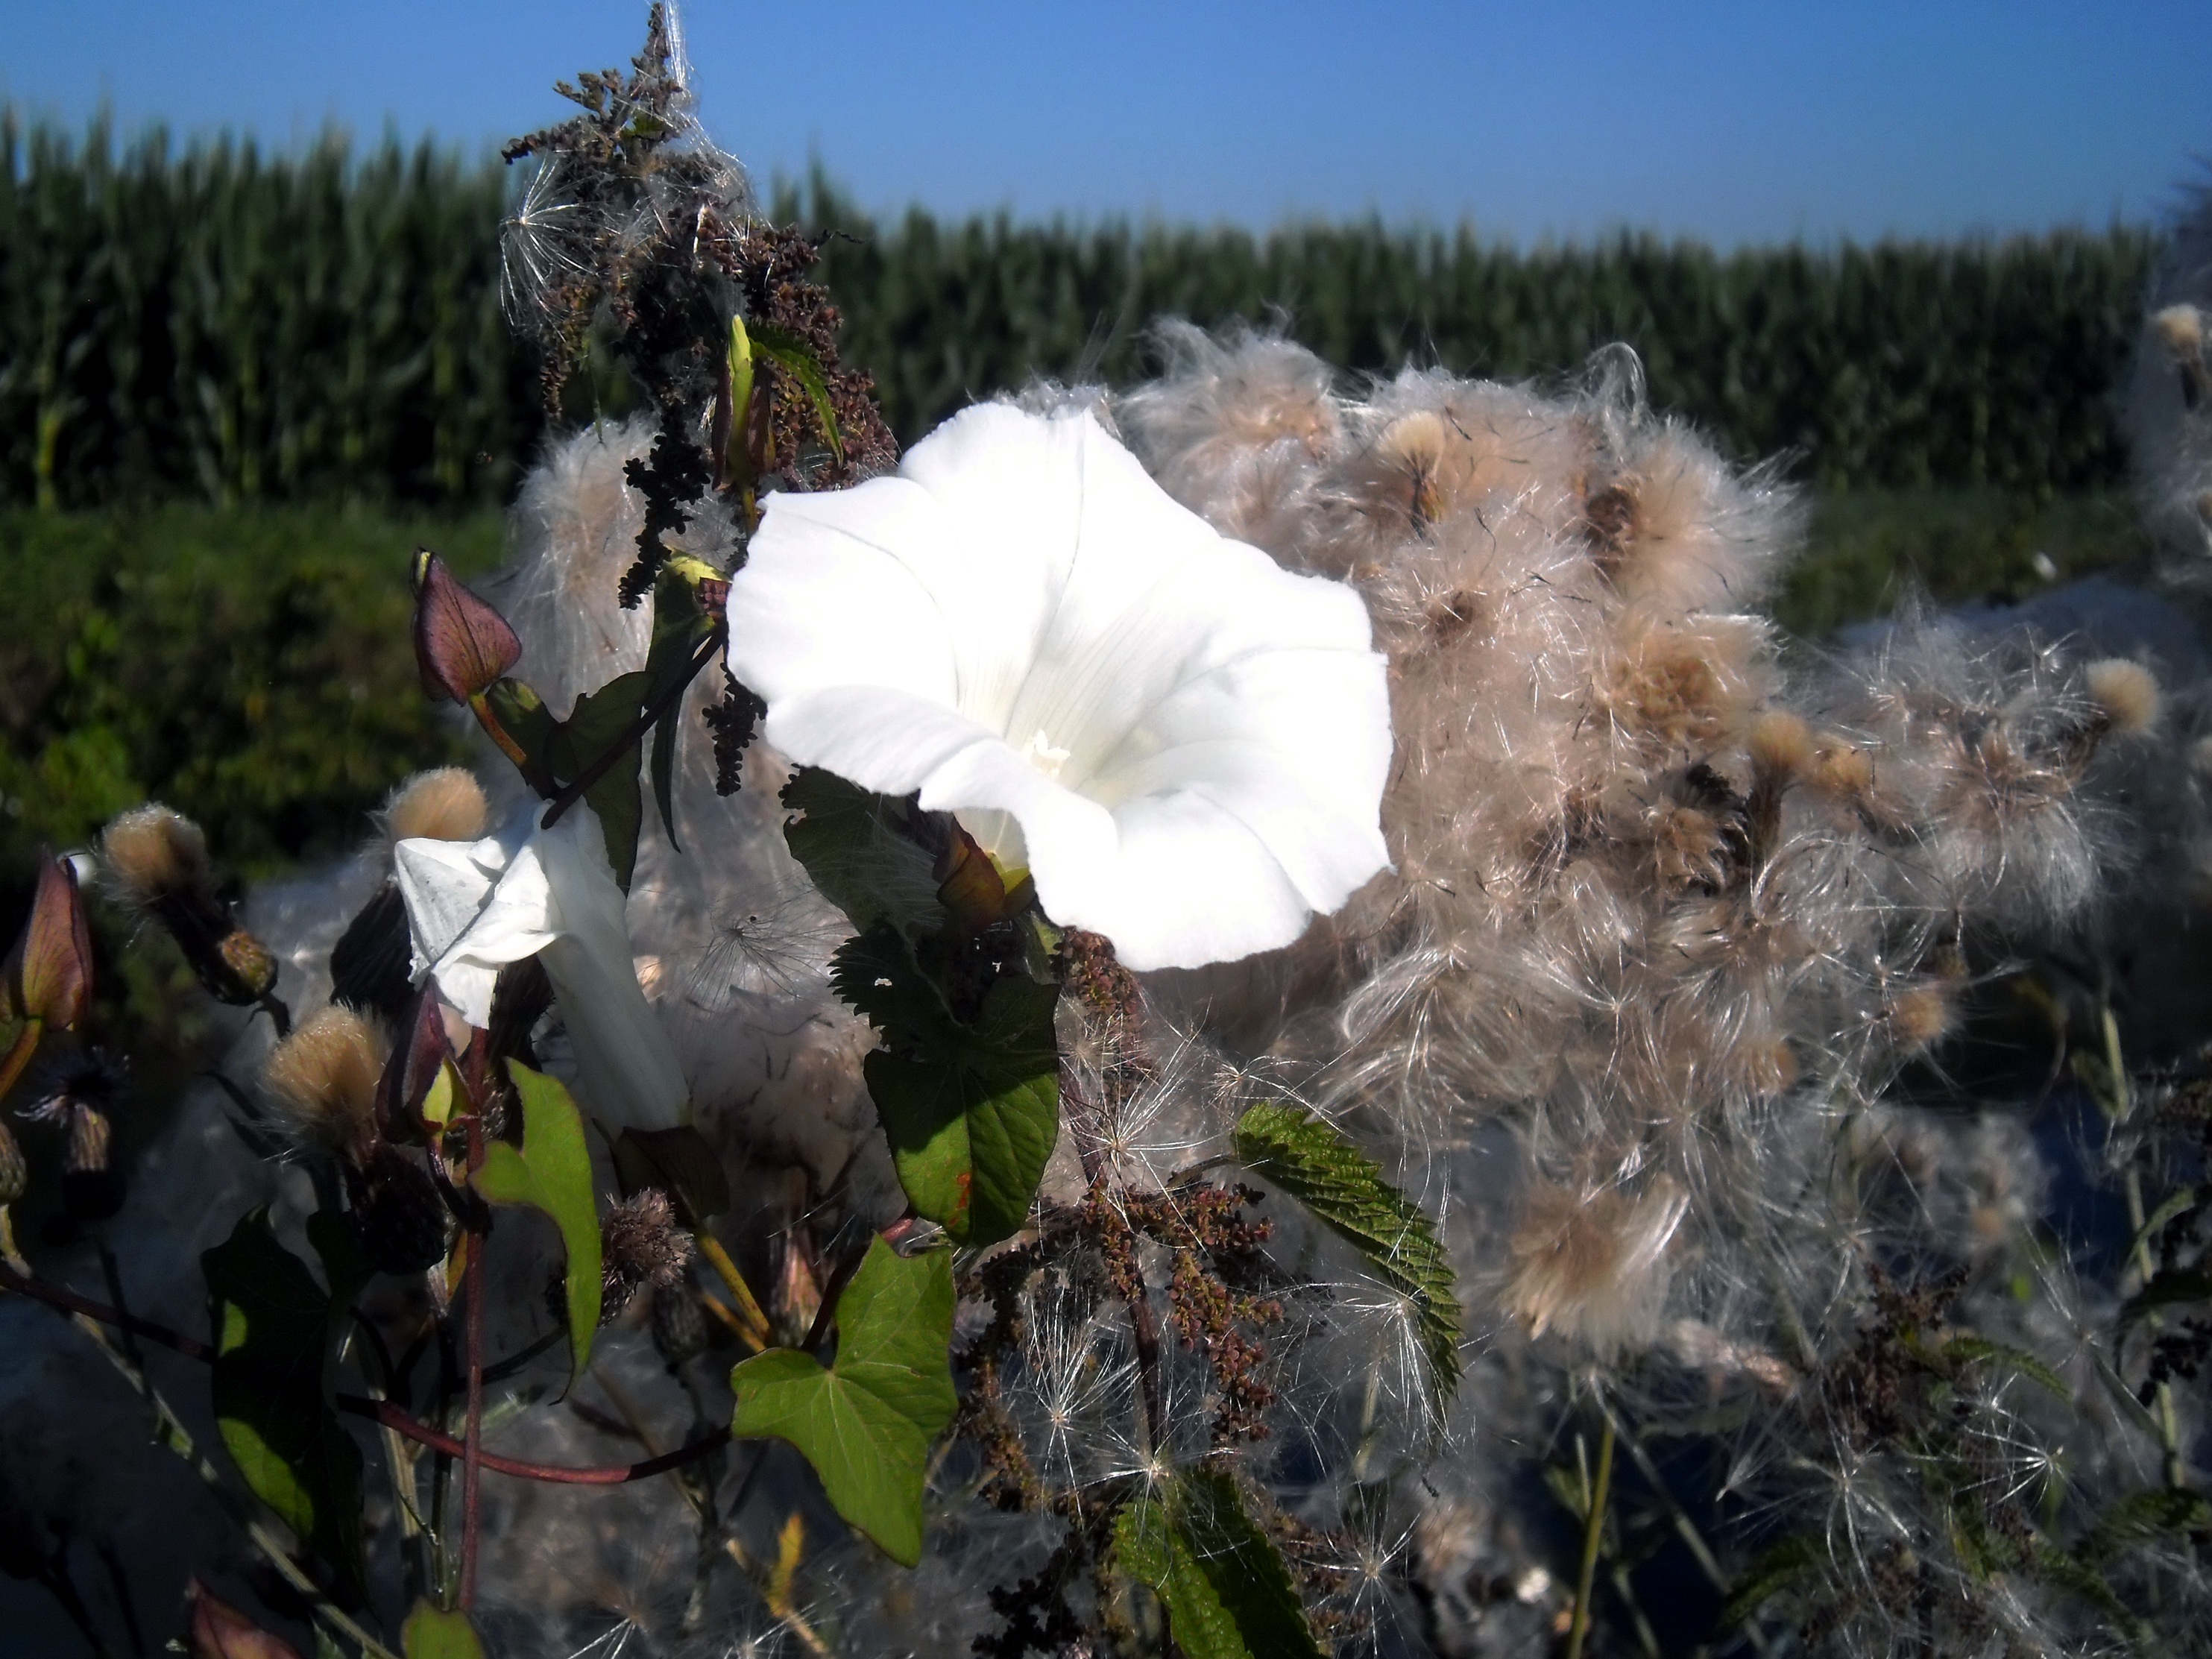
water, plant, white, field, leaf, flower, summer, wildlife, autumn, flora, wildflower, thistles, flowering plant, land plant